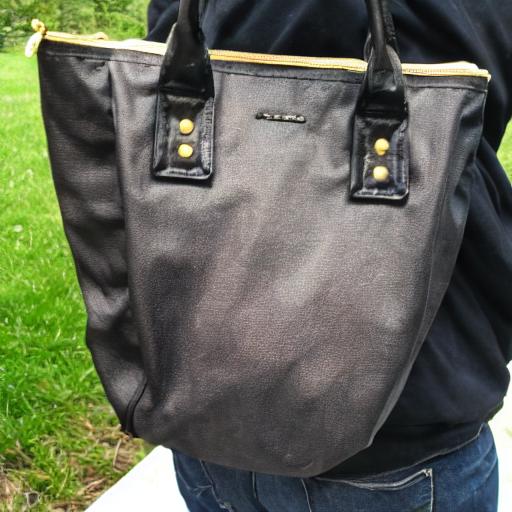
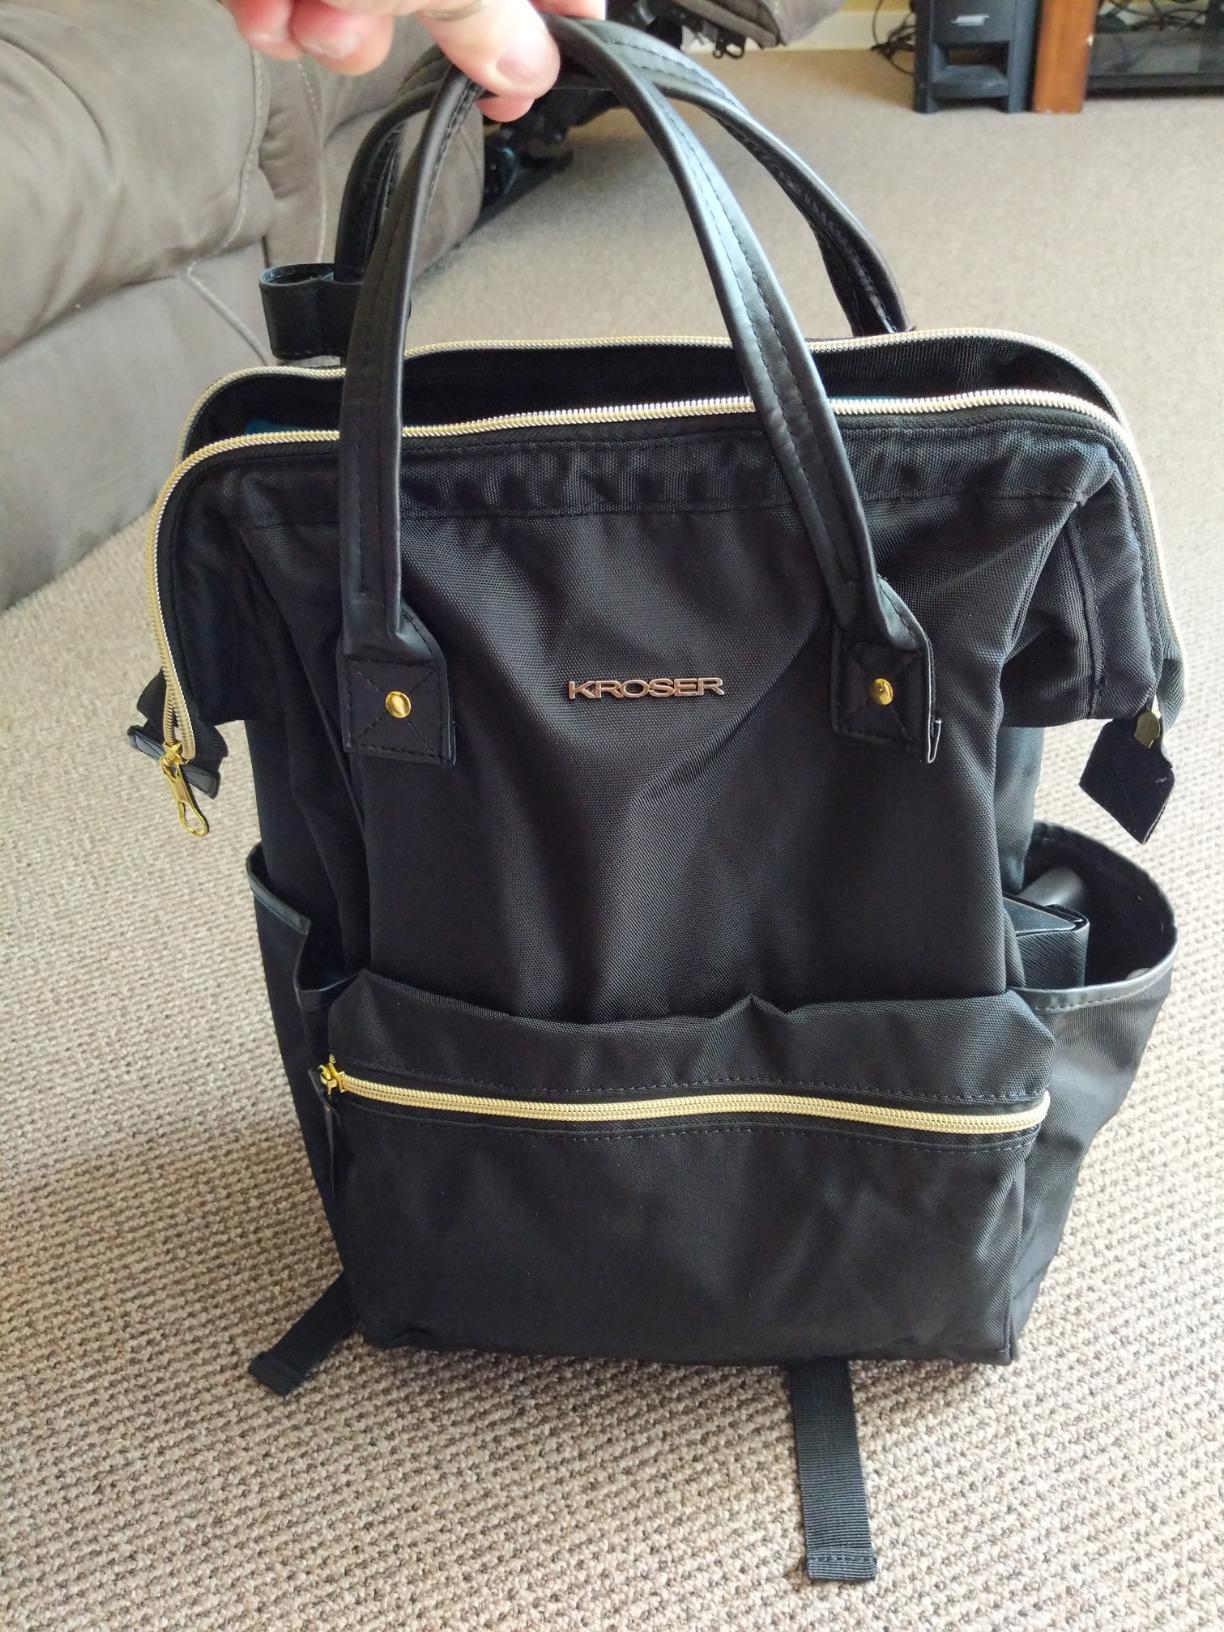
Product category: bag
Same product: no